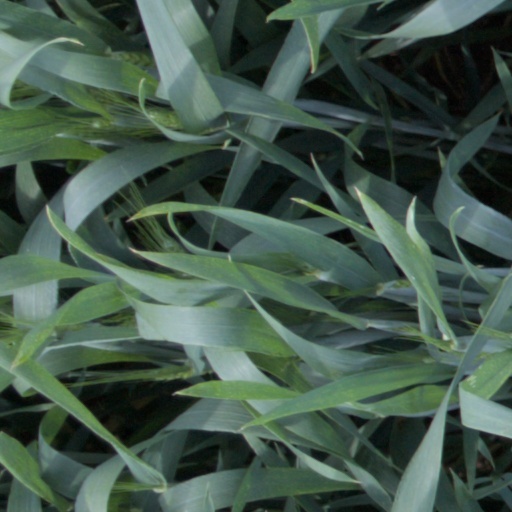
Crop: wheat